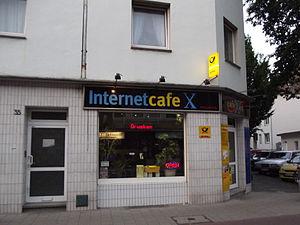
Un cybercafé est un lieu dans lequel on propose aux personnes d'accéder à Internet. Dans certains pays, c'est l’un des moyens d'accès d'une partie de la population à la donnée publique, et à certains services publics ou aux jeux en réseau.